William M. Branham

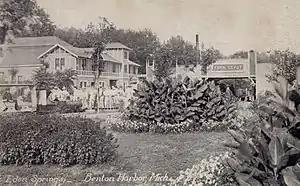
House of David commune in Michigan

Soon afterward, while he was working for the Public Service Company of Indiana, Branham was overcome by gas and had to be hospitalized. Branham said that he heard a voice speaking to him while he was recovering from the accident, which led him to begin seeking God. Shortly thereafter, he began attending the First Pentecostal Baptist Church of Jeffersonville, where he converted to Christianity. The church was pastored by Roy Davis, a founding member of the second Ku Klux Klan and a leading recruiter for the organization. Davis later became the National Imperial Wizard (leader) of the KKK. Davis baptized Branham and six months later, he ordained Branham as an Independent Baptist minister and an elder in his church. Supported by the KKK's Imperial Kludd (chaplain) Caleb Ridley, Branham traveled with Davis and they participated together in revivals in other states.